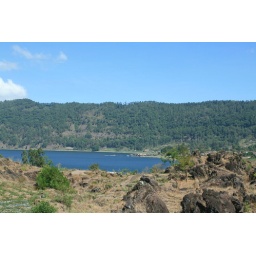
Volcanic rocks and lake near Kintamani